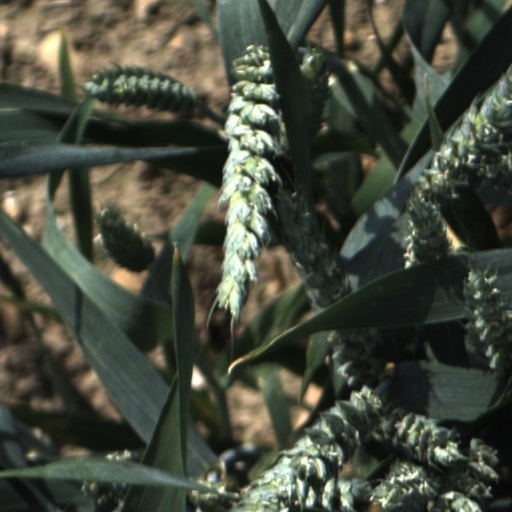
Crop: wheat